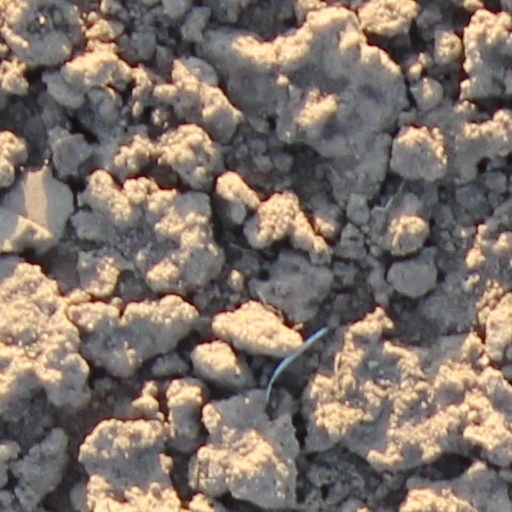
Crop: wheat